USS Stethem

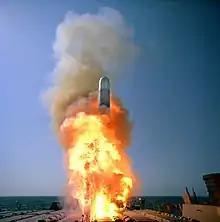
"Stethem" launches a Tomahawk, May 2003

On 14 May 2003, after a two-week intermediate maintenance availability, "Stethem" sailed in support of a different kind of missile-firing exercise. During this exercise "Stethem"s air warfare team engaged two airborne targets with Standard Missiles. After this successful engagement, "Stethem" celebrated by transiting north to make post calls at Juneau, Alaska and Victoria, British Columbia.